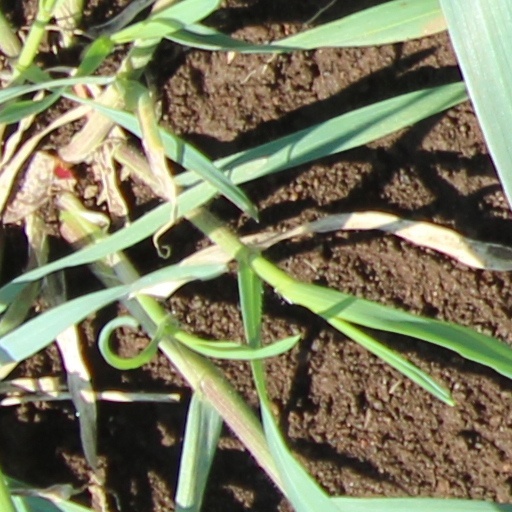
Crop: wheat